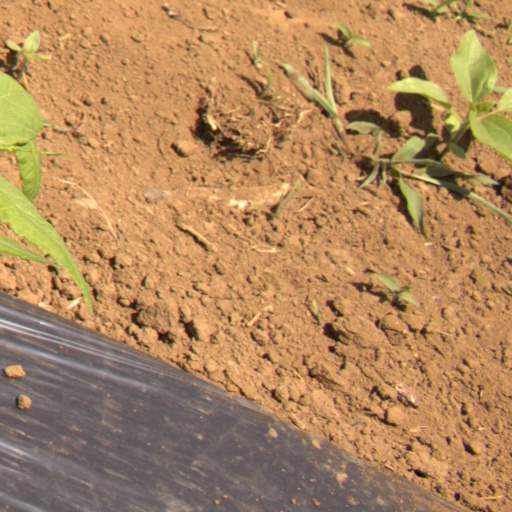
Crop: Jerusalem artichoke